Heaven Before I Die

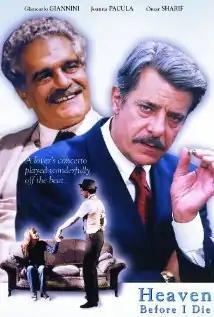

Heaven Before I Die is a 1997 indie comedy film written and directed by Izidore Musallam and starring Andy Velasquez, Giancarlo Giannini, Joanna Pacula, and Omar Sharif.